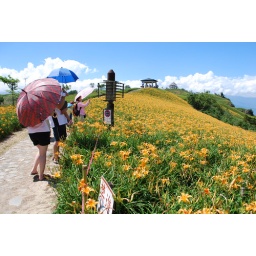
Day Lily field over a hill (Liushidansha), Hualian County, Taiwan